Leland S. Stranathan

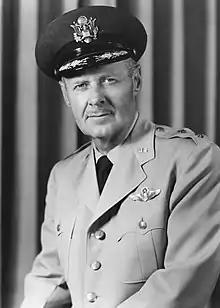

Leland S. Stranathan (28 June 1904 – 22 August 1983) was a United States Air Force (USAF) general who served in Europe and the Pacific during World War II. After the war he was in charge of the Field Command, Armed Forces Special Weapons Project at Sandia Base, and the Caribbean Air Command.